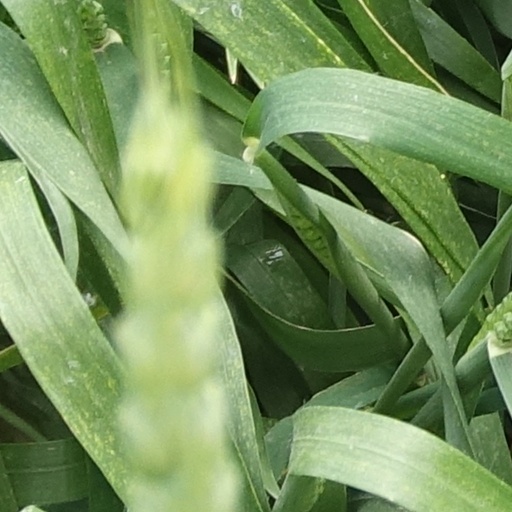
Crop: wheat